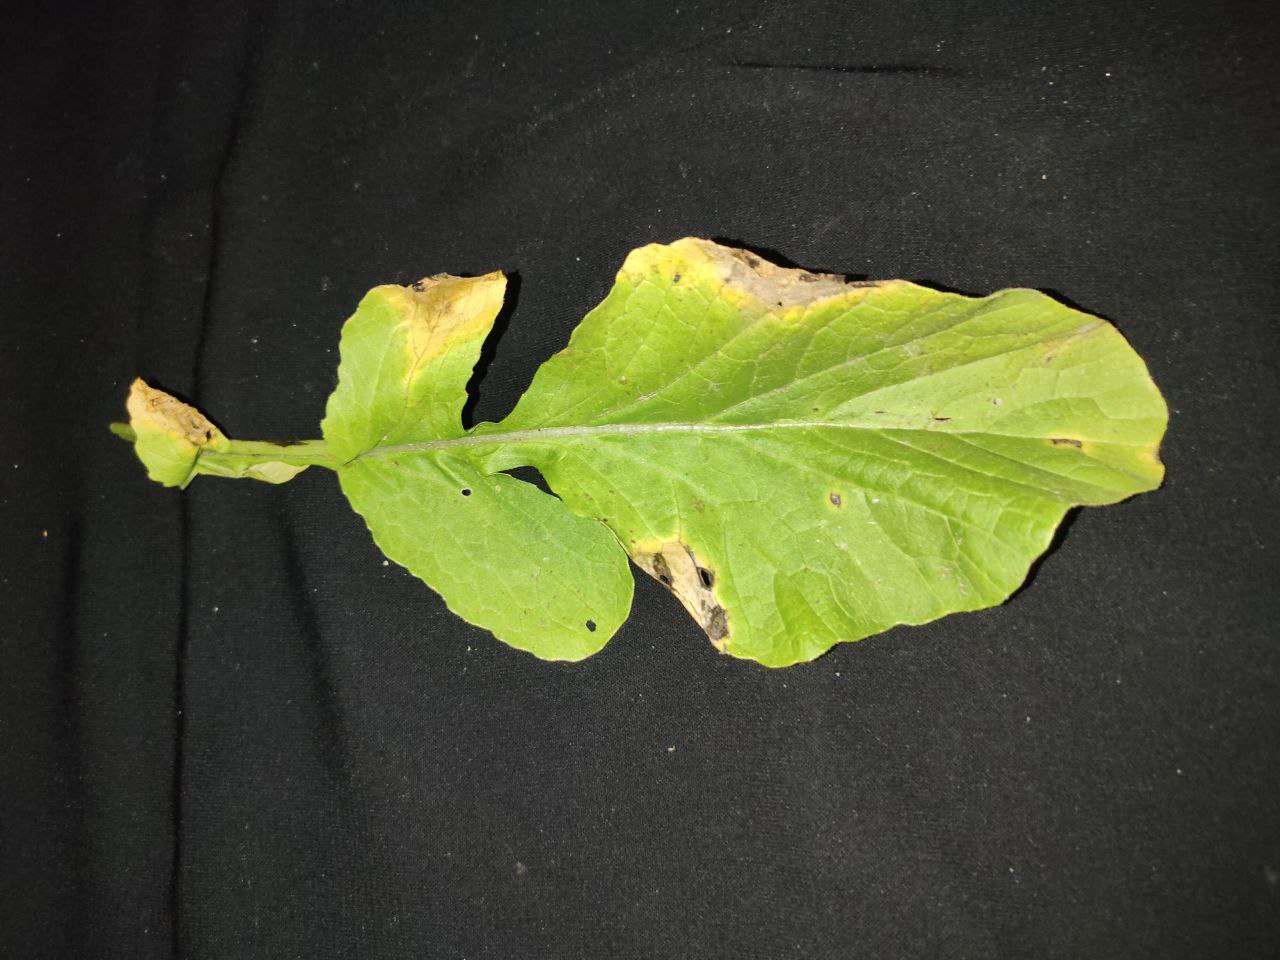
Label: Downey mildew